Silk Stockings (1927 film)

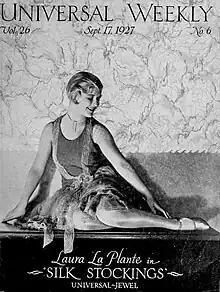
1927 magazine cover

Silk Stockings is a 1927 American silent comedy film directed by Wesley Ruggles and written by Beatrice Van and Albert DeMond. It is based on the 1914 play "A Pair of Silk Stockings" by Cyril Harcourt. The film stars Laura La Plante, John Harron, Otis Harlan, William Austin, Marcella Daly, and Heinie Conklin. The film was released on October 2, 1927, by Universal Pictures.